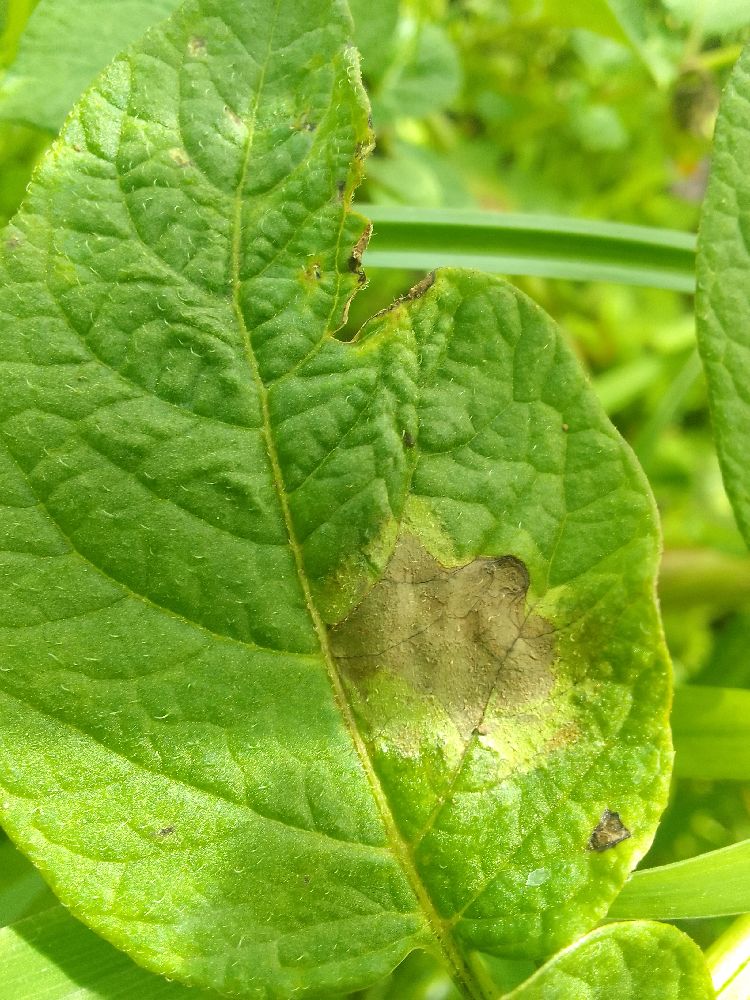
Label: Late blight